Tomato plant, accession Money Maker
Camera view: vertical (180 deg); turntable rotation: 240 degrees
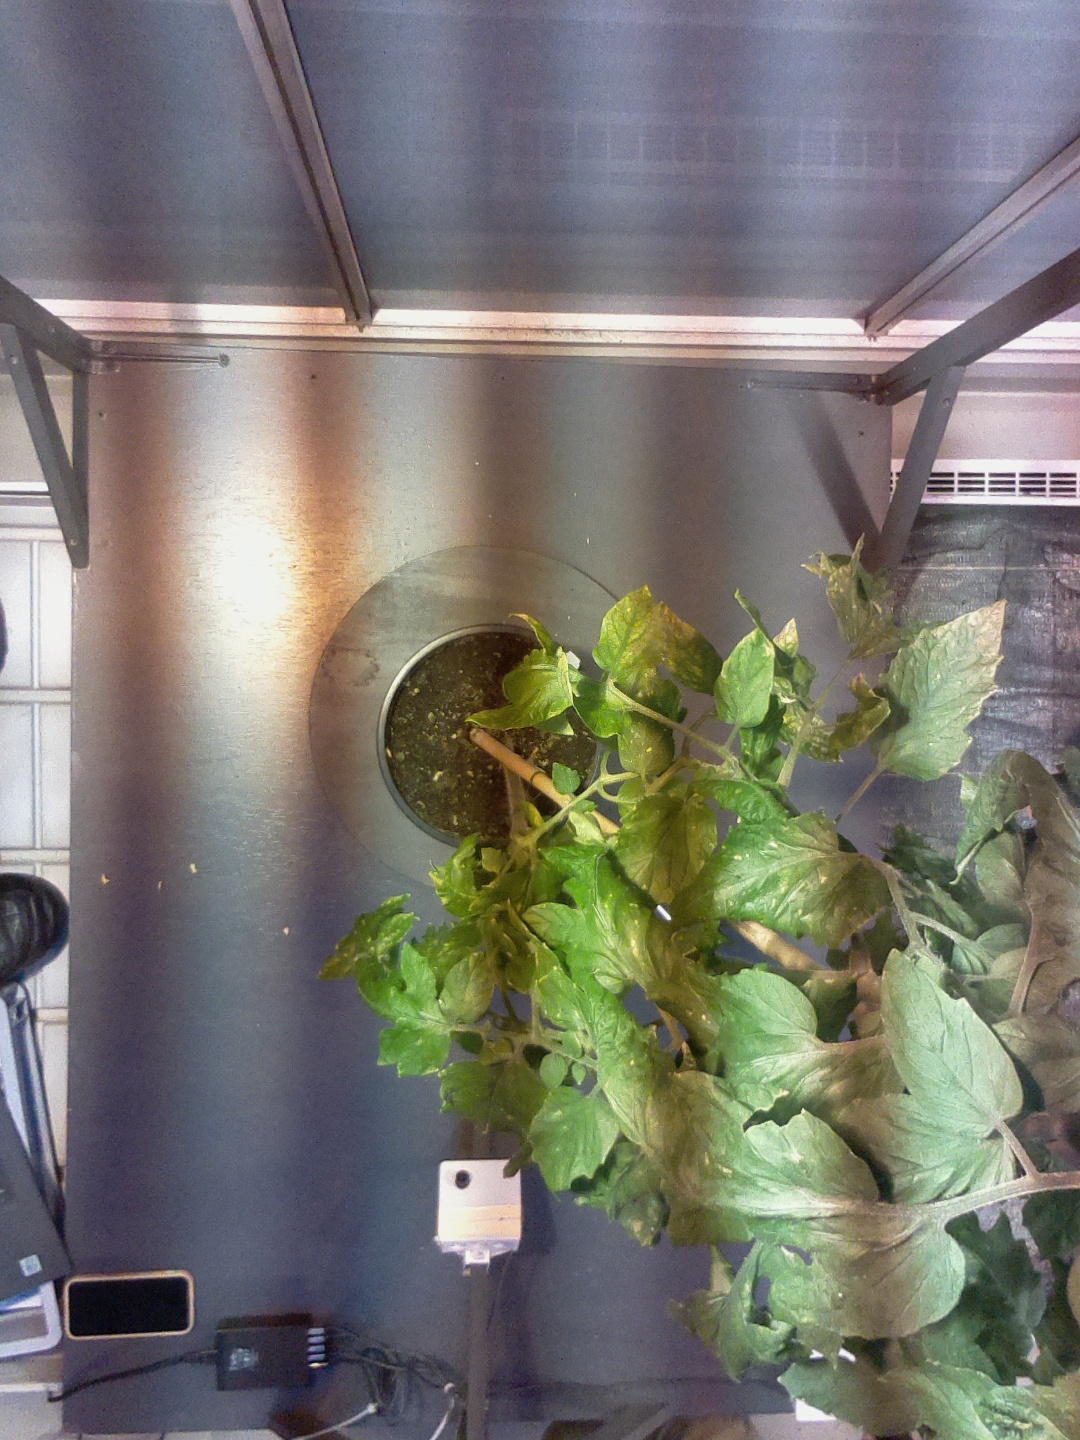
BBCH growth stage 75: 50%-60% of final fruit size